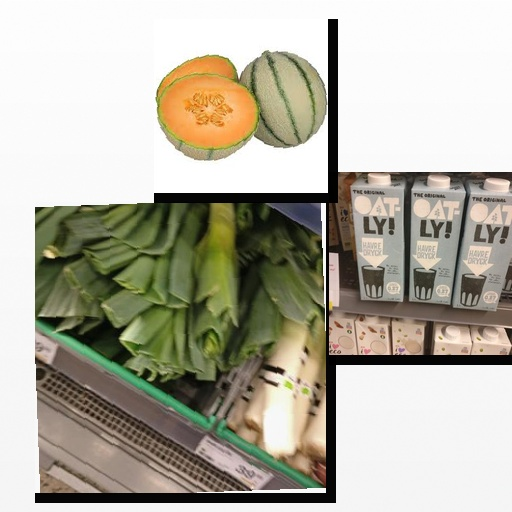
Food items: oat_milk, leek, cantaloupe